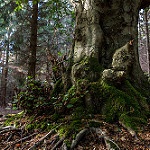
Label: forest